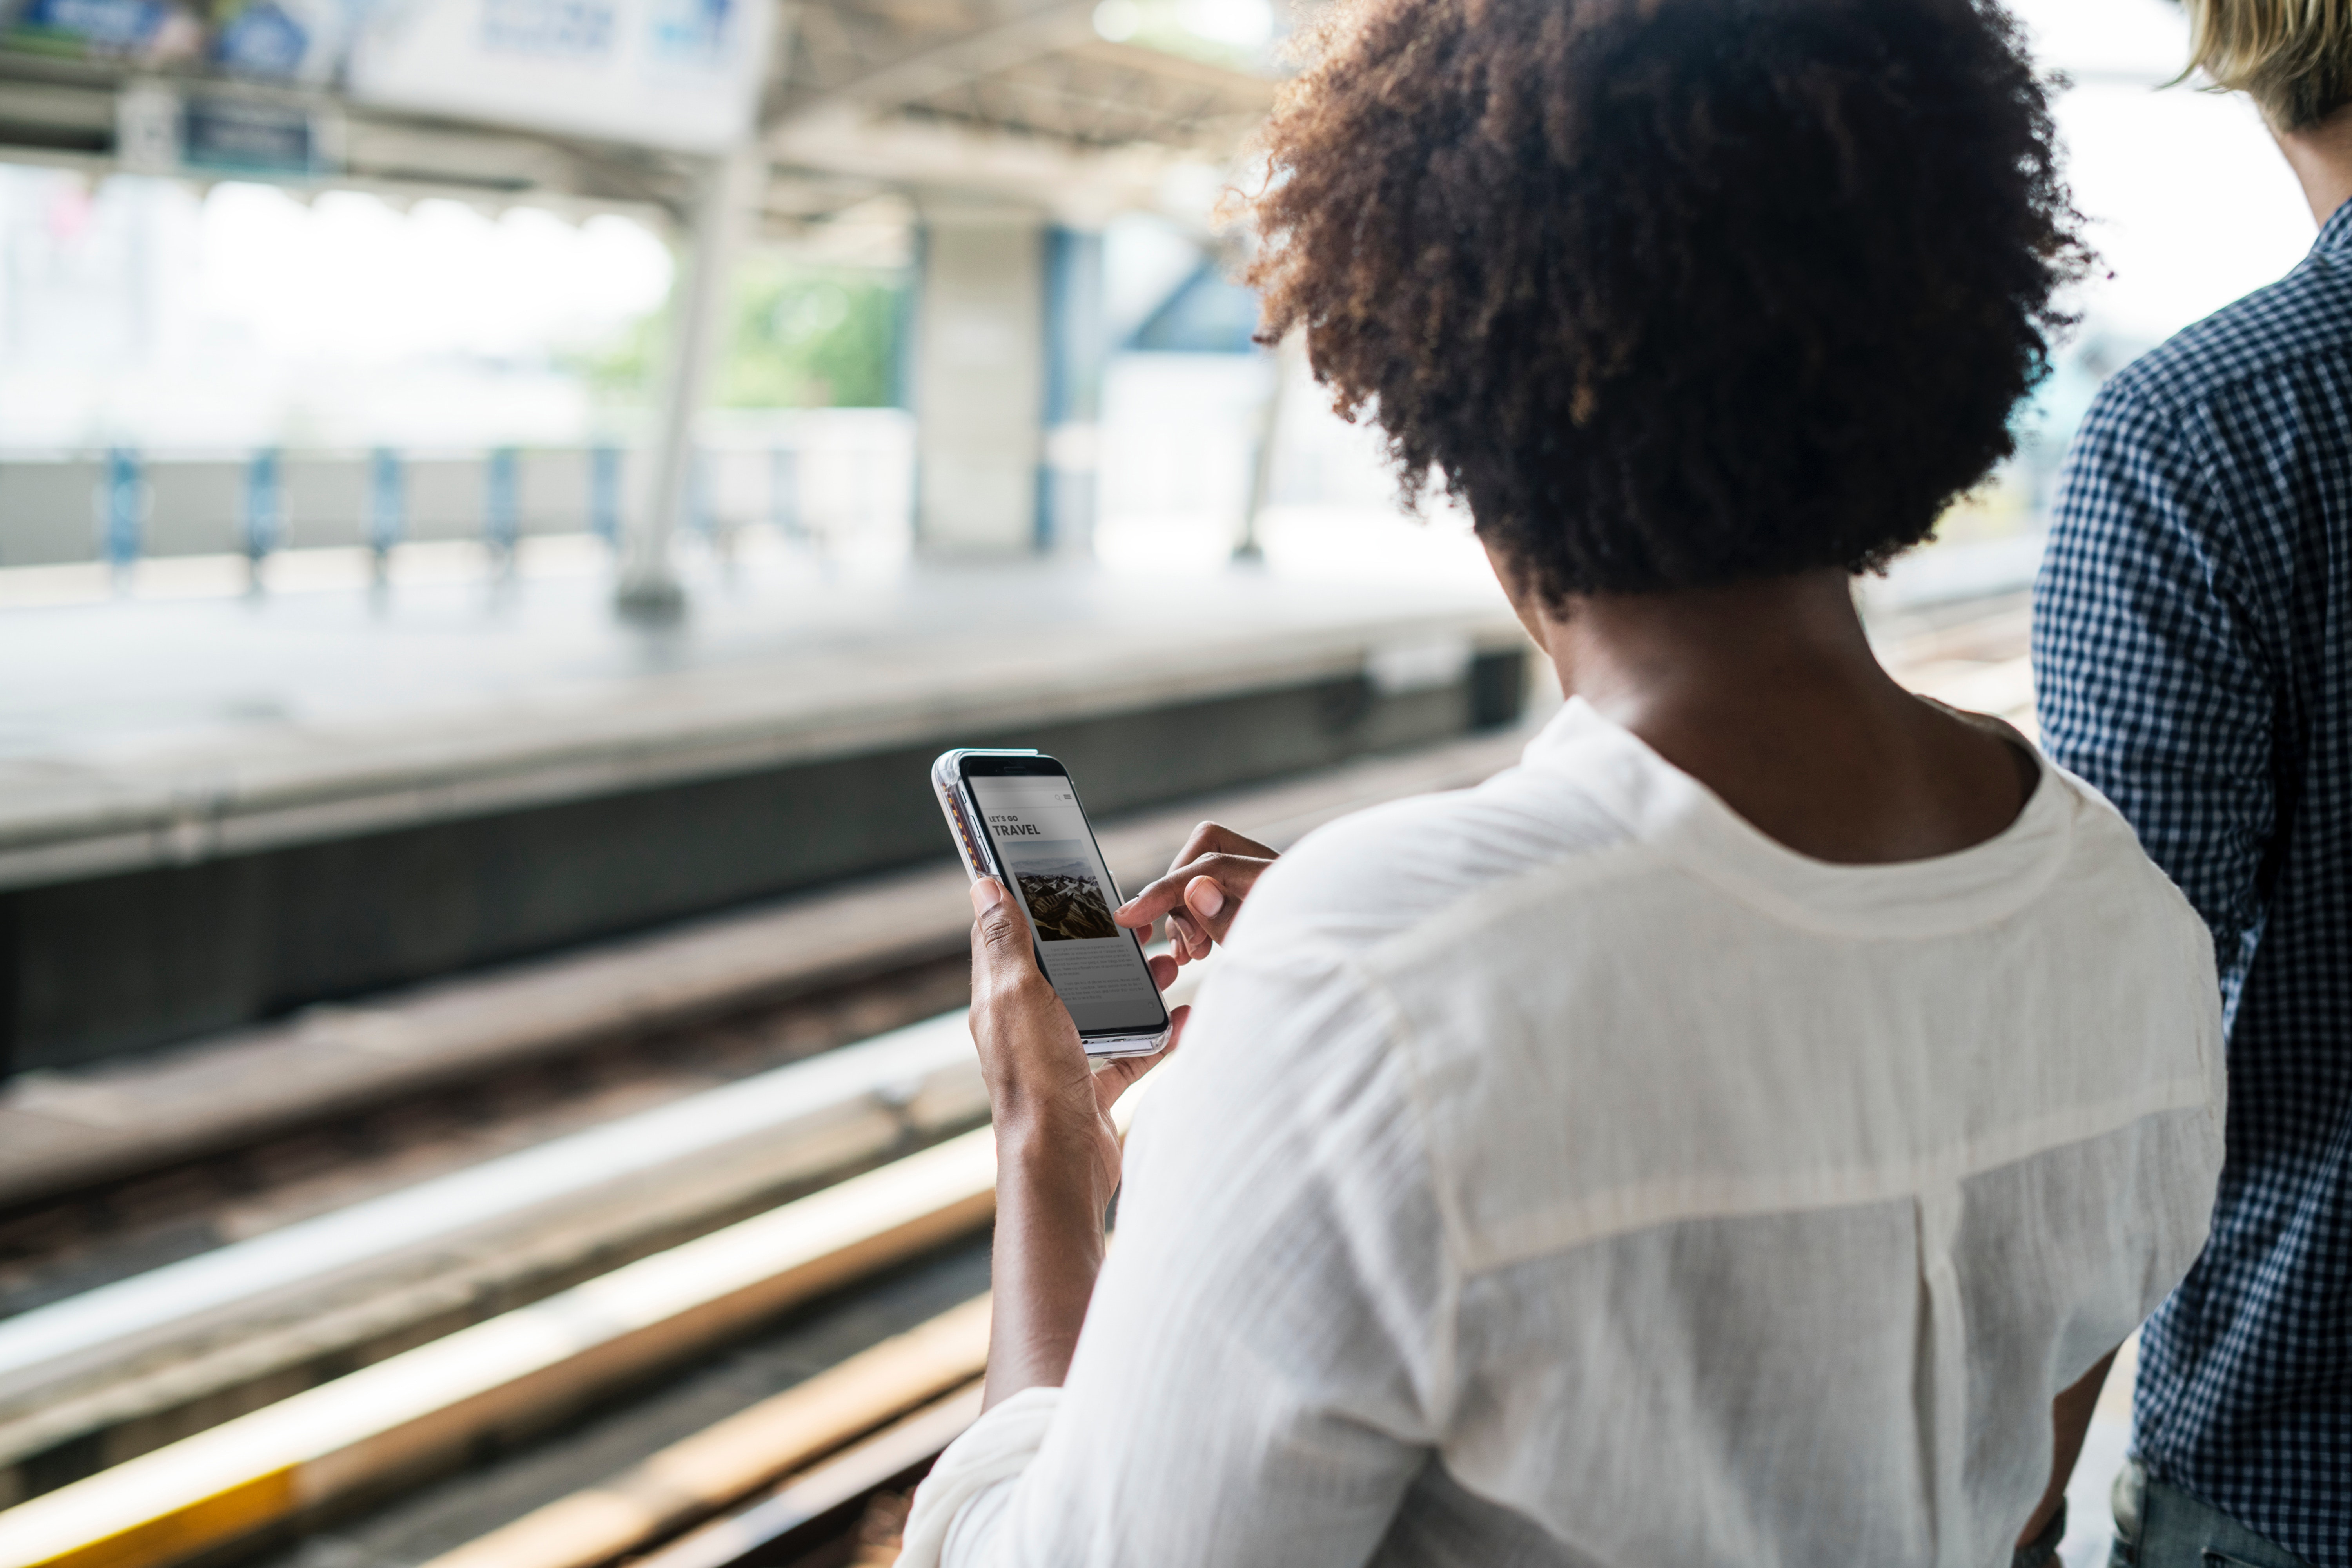
street fashion, snapshot, gadget, mobile phone, technology, smartphone, electronic device, photography, portable communications device, communication device